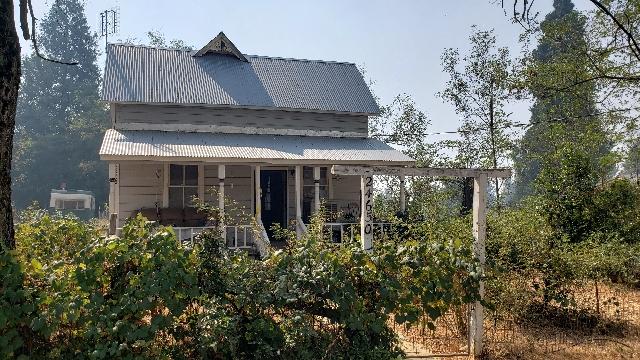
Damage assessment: no_damage